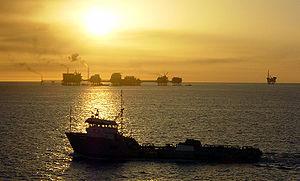
Le golfe du Mexique est un golfe de l'océan Atlantique, situé au sud-sud-est de l'Amérique du Nord. Il s'étend sur une superficie de 1 550 000 km². Il baigne la péninsule de Floride, la Louisiane, le Sud-Est du Texas, la côte orientale du Mexique et une partie du littoral nord de Cuba.